Masia el altet

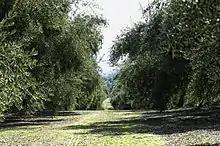
Olive grove "Picual"

Half of the farm belongs to this natural reserve; Parque Natural del Carrascal de la Fuente Roja it is the best example of Mediterranean forest in Spain, it is easily found; Pine, Home oak, Kermes oak, Savin, Juniper, Ash, Maple, Gall oak, among others.